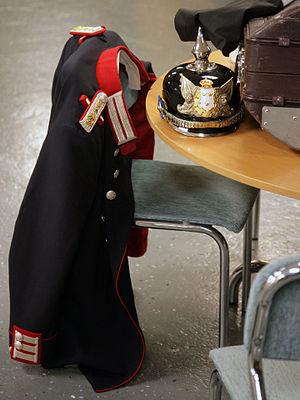
La musique de la Garde à pied est un orchestre de la musique royale de l'armée de terre suédoise, composée de 53 musiciens professionnels. Il fait partie du régiment de la Garde et est basé à Stockholm.